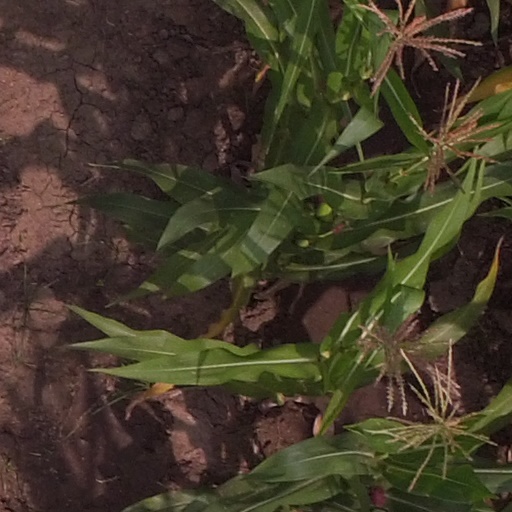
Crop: maize; corn